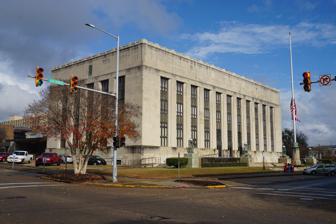
Building: United States Post Office and Courthouse (Meridian, Mississippi)
Country: United States of America
Year built: 1933
United States historic place United States Post Office and Courthouse U.S. National Register of Historic Places Post Office-Courthouse in 2018 Show map of Mississippi Show map of the United States Location 2100 9th St, Meridian, Mississippi Coordinates 32°21′59″N 88°41′59″W / 32.36639°N 88.69972°W / 32.36639; -88.69972 Area 1.4 acres (0.57 ha) Built 1933 Architect P.J. Krouse & Fort Architectural style Art Deco NRHP reference No. 84002236 Added to NRHP May 17, 1984 The United States Post Office and Courthouse in Meridian, Mississippi was built in 1933. It was listed on the National Register of Historic Places in 1984. It is a three-story limestone building built in a classical Art Deco style which was home to Meridian's main post office and a federal courthouse from its construction in 1933 until 2012 when the federal courthouse was closed due to budget cuts. The building itself is still open and still houses the post office. Previous buildings 1898 post office and courthouse, demolished in the 1950s When John T. Ball, one of the city's founders, bought land in the city in 1853, he built a log store on 26th Avenue and 7th Street. In this store, he persuaded the government to rent space for a small post office. In 1863, the post office was moved to the corner of 27th Avenue and Davis Street and would move five additional times before the building of the city's first Federal building in 1898. Meridian had begun a push for a Federal building as far back as 1888, and on January 2, 1898, The Meridian Star reported this dream had become a reality. The new building was designed by architect William Martin Aiken. The $80,000 three-story structure was located at 8th Street and 22nd Avenue and housed not only the post office but the city's courthouse as well. The United States District Court for the Southern District of Mississippi met there until 1933, and the United States Circuit Court for the Southern District of Mississippi met there until that court was abolished in 1912. As the city grew, the building was used extensively. By 1899, the post office had five mail carriers and four in-house clerks. As demand increased, an addition was made to the east side of the building in 1911. Federal building During the Great Depression , the state government added a new Federal building to nearly every town of importance and gave financial aid to the builders. The new Meridian Post Office and Courthouse was one of these buildings, located at 9th Street and 21st Avenue and noted for its mass and proportion rather than for its detail. The district court moved to the present courthouse when it was built in 1933, and the old building was demolished sometime in the 1950s. The courthouse was designed by a local architectural firm headed by noted Meridian architect P.J. Krouse in the Art Deco style. The building's specific version of Art Deco is referred to as "simplified, or stripped, classical mode." Unlike decorative forms such as that of the Threefoot Building , also in Meridian, classical Art Deco buildings usually use monochromatic stone or brick and are usually shaped like classical temples. Another example of this classical Art Deco style in Mississippi is the War Memorial Building , a Mississippi Landmark in Jackson . The building is a three-story limestone building with a basement and composition roof. Granite steps lead up to the main entrance, slightly above ground level, and there is a bronze grill with a decorative ear of corn design on it. The words "Neither snow nor rain nor gloom of night shall stay these couriers" are engraved in all capitals across the top of the front facade of the building. Above a terracotta coping is a parapet wall with a repeated design of an eagle and a steer with ears of corn hanging from his ears. A large flagpole with a marble base is outside the front entrance, and four lamps line the entrance-way. Each lamp is a glass world globe shaded with two colors of amber . The front entrance opens to a foyer with two granite steps leading to the public lobby and a marble mosaic in the center of the floor. The foyer has four marble columns, two of which divide the steps, and two against each end wall. The lobby contains marble flooring and a building directory of cast bronze. In 1963 under the General Services Administration , the basement and first floor of the building were extended in the rear, but the structural integrity of the exterior was not affected by the addition. Notable cases Missing Persons poster depicting (from left to right) Andrew Goodman , James Chaney , and Michael Schwerner the victims in United States v. Price , which was held at the Meridian courthouse. The courthouse housed in the building was the setting of many notable cases, especially during the Civil Rights Movement . On May 31, 1961, James Meredith filed a lawsuit in the Meridian court against the University of Mississippi , and the initial trial was held in the courthouse. The suit would eventually go to the Supreme Court , which ruled in Meredith's favor. The Meridian courthouse was also the site of the United States v. Price case, in which 19 men were charged with the murders of James Chaney , Michael Schwerner , and Andrew Goodman in October 1967. The trial resulted in the conviction of 7 people and was the first time an all-white jury in Mississippi convicted a white person on civil rights charges. Usage of the court declined (as it did in all federal courts) since the Civil Rights era, averaging only six to eight trials per year during the 1980s and 1990s, and even fewer in more recent years. No federal judges have been stationed in the courthouse since the '90s. Most filings since then have been made online, and judges are brought in from larger cities if needed for business. Closure of the courthouse In September 2012, the Judicial Conference of the United States announced that it would no longer use the building for trials. References